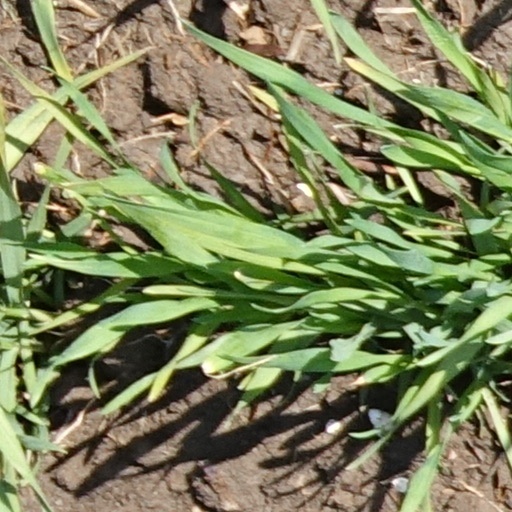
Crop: wheat